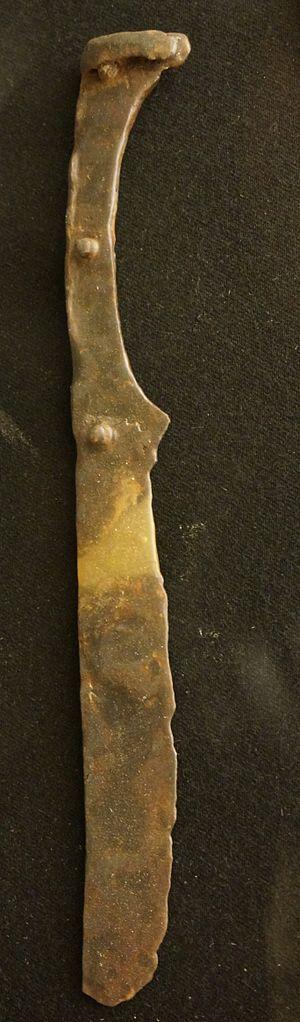
Découvert à Acy-Romance, un couteau du VE siècle avant JC .